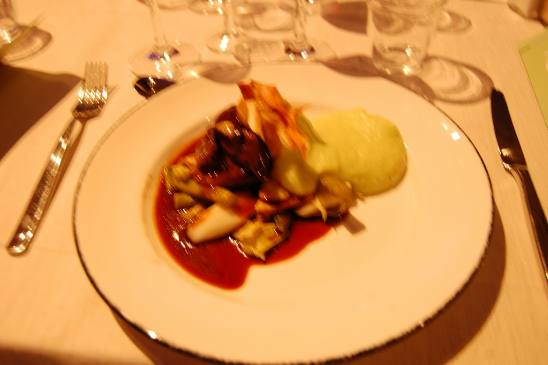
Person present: No